Lon Stiner

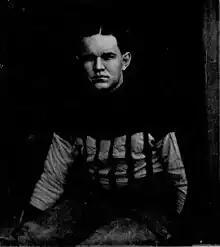
Stiner in 1926

Lon Stiner was born June 20, 1903, at Hastings, Nebraska. He attended Lombard College of Galesburg, Illinois in 1922 and 1923, transferring in 1924 to the University of Nebraska in Lincoln.